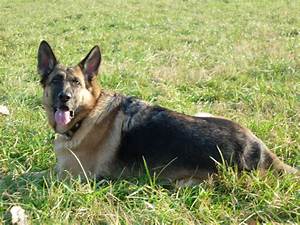
Label: cane